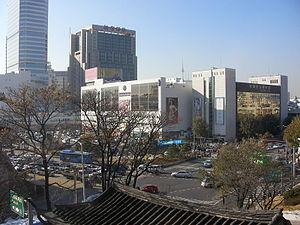
Jongno est une route nationale et l'une des plus anciennes artères principales est-ouest de Séoul en Corée du Sud. Jongno relie la place Gwanghwamun à Dongdaemun.